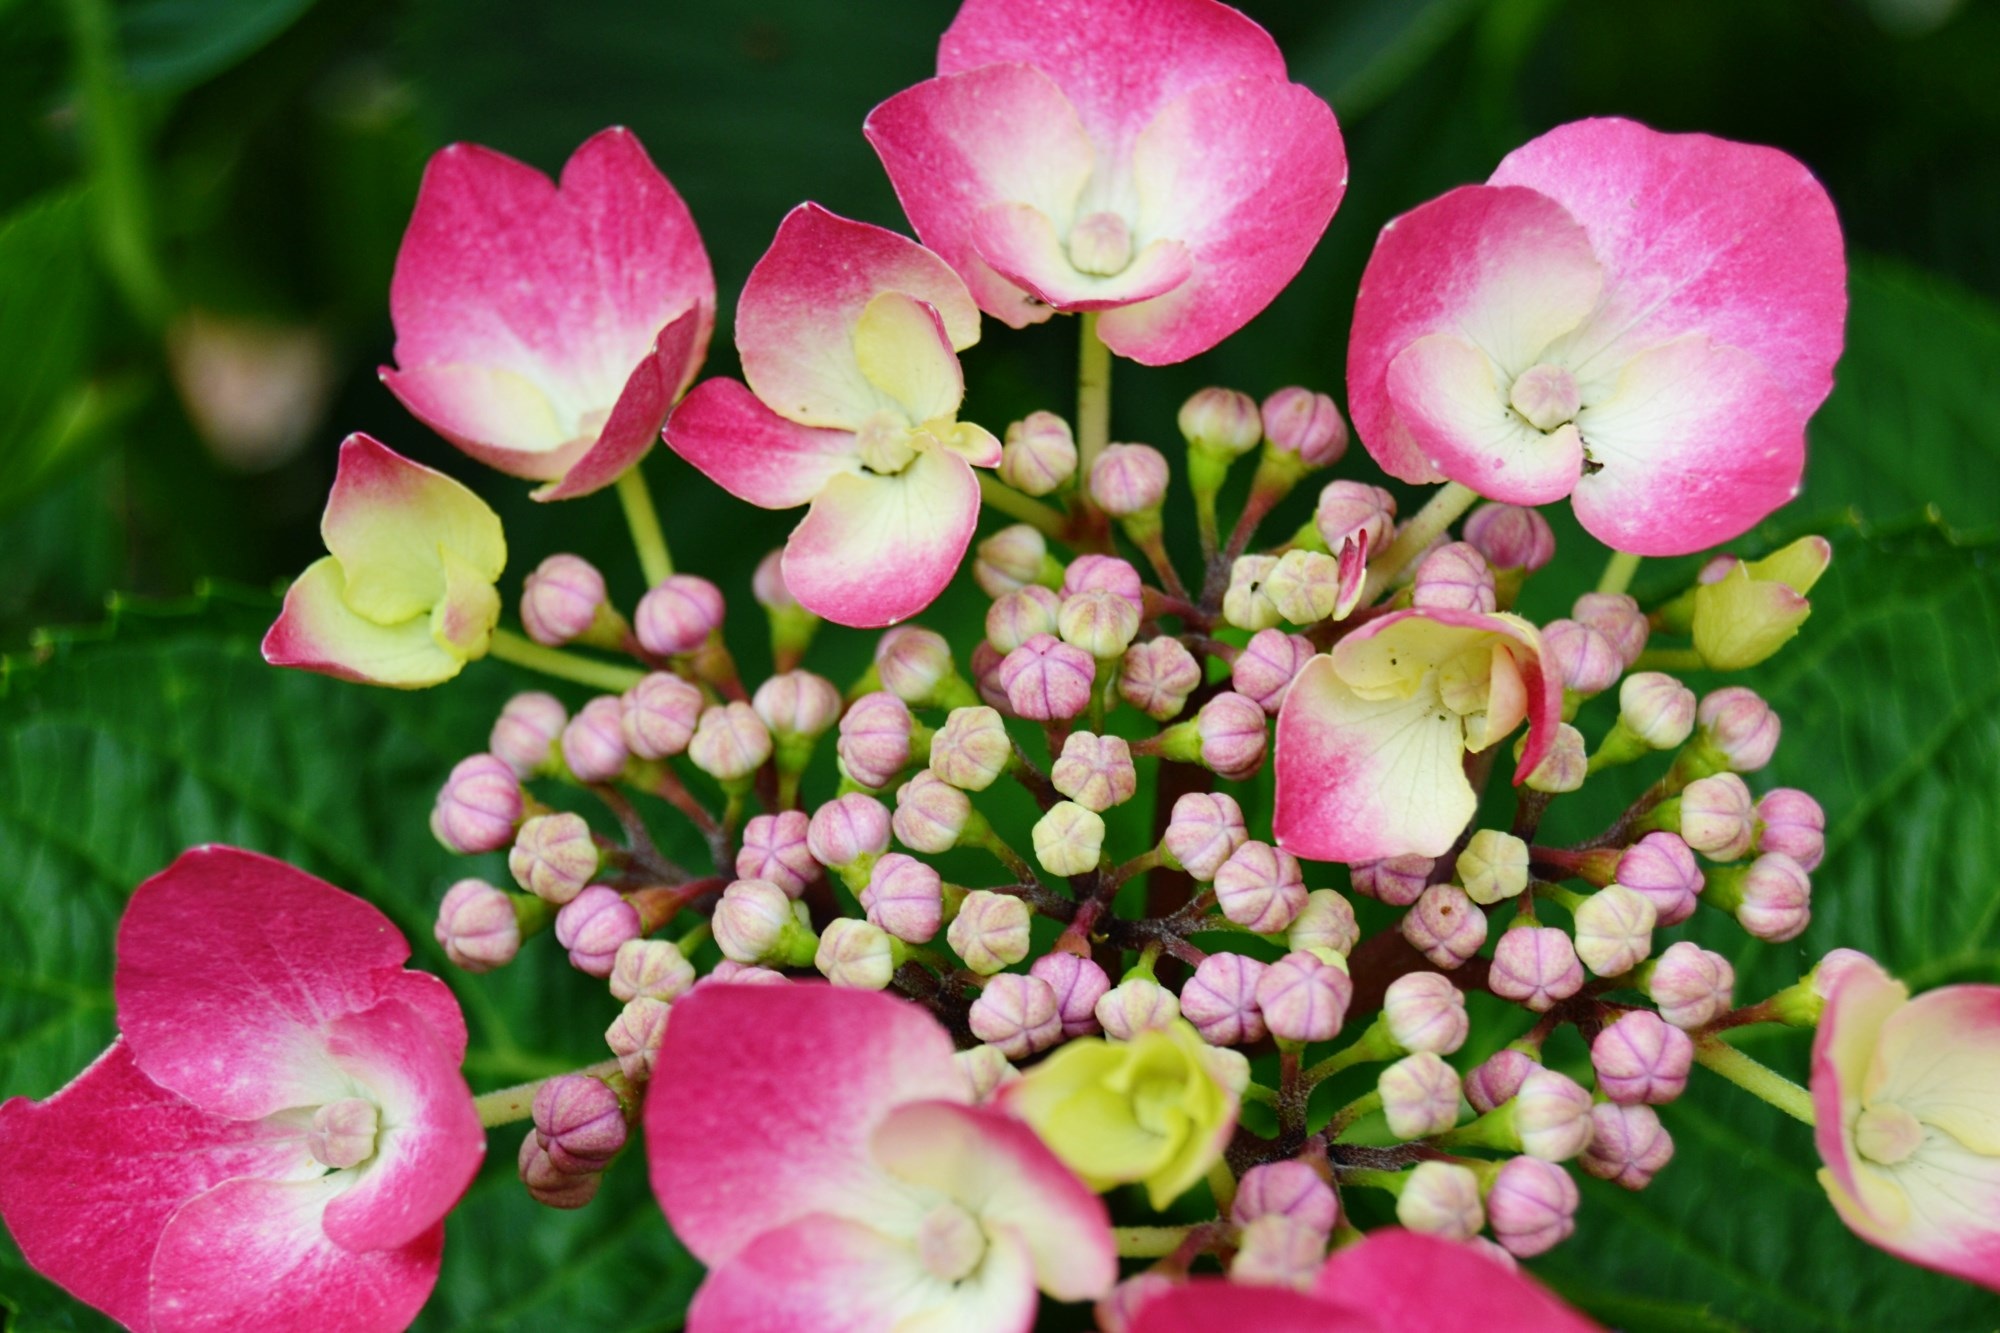
nature, blossom, plant, leaf, flower, petal, spring, botany, garden, pink, flora, hydrangea, wildflower, shrub, bud, flower garden, floristry, flowering, macro photography, flowering plant, hydrangeaceae, cornales, annual plant, land plant